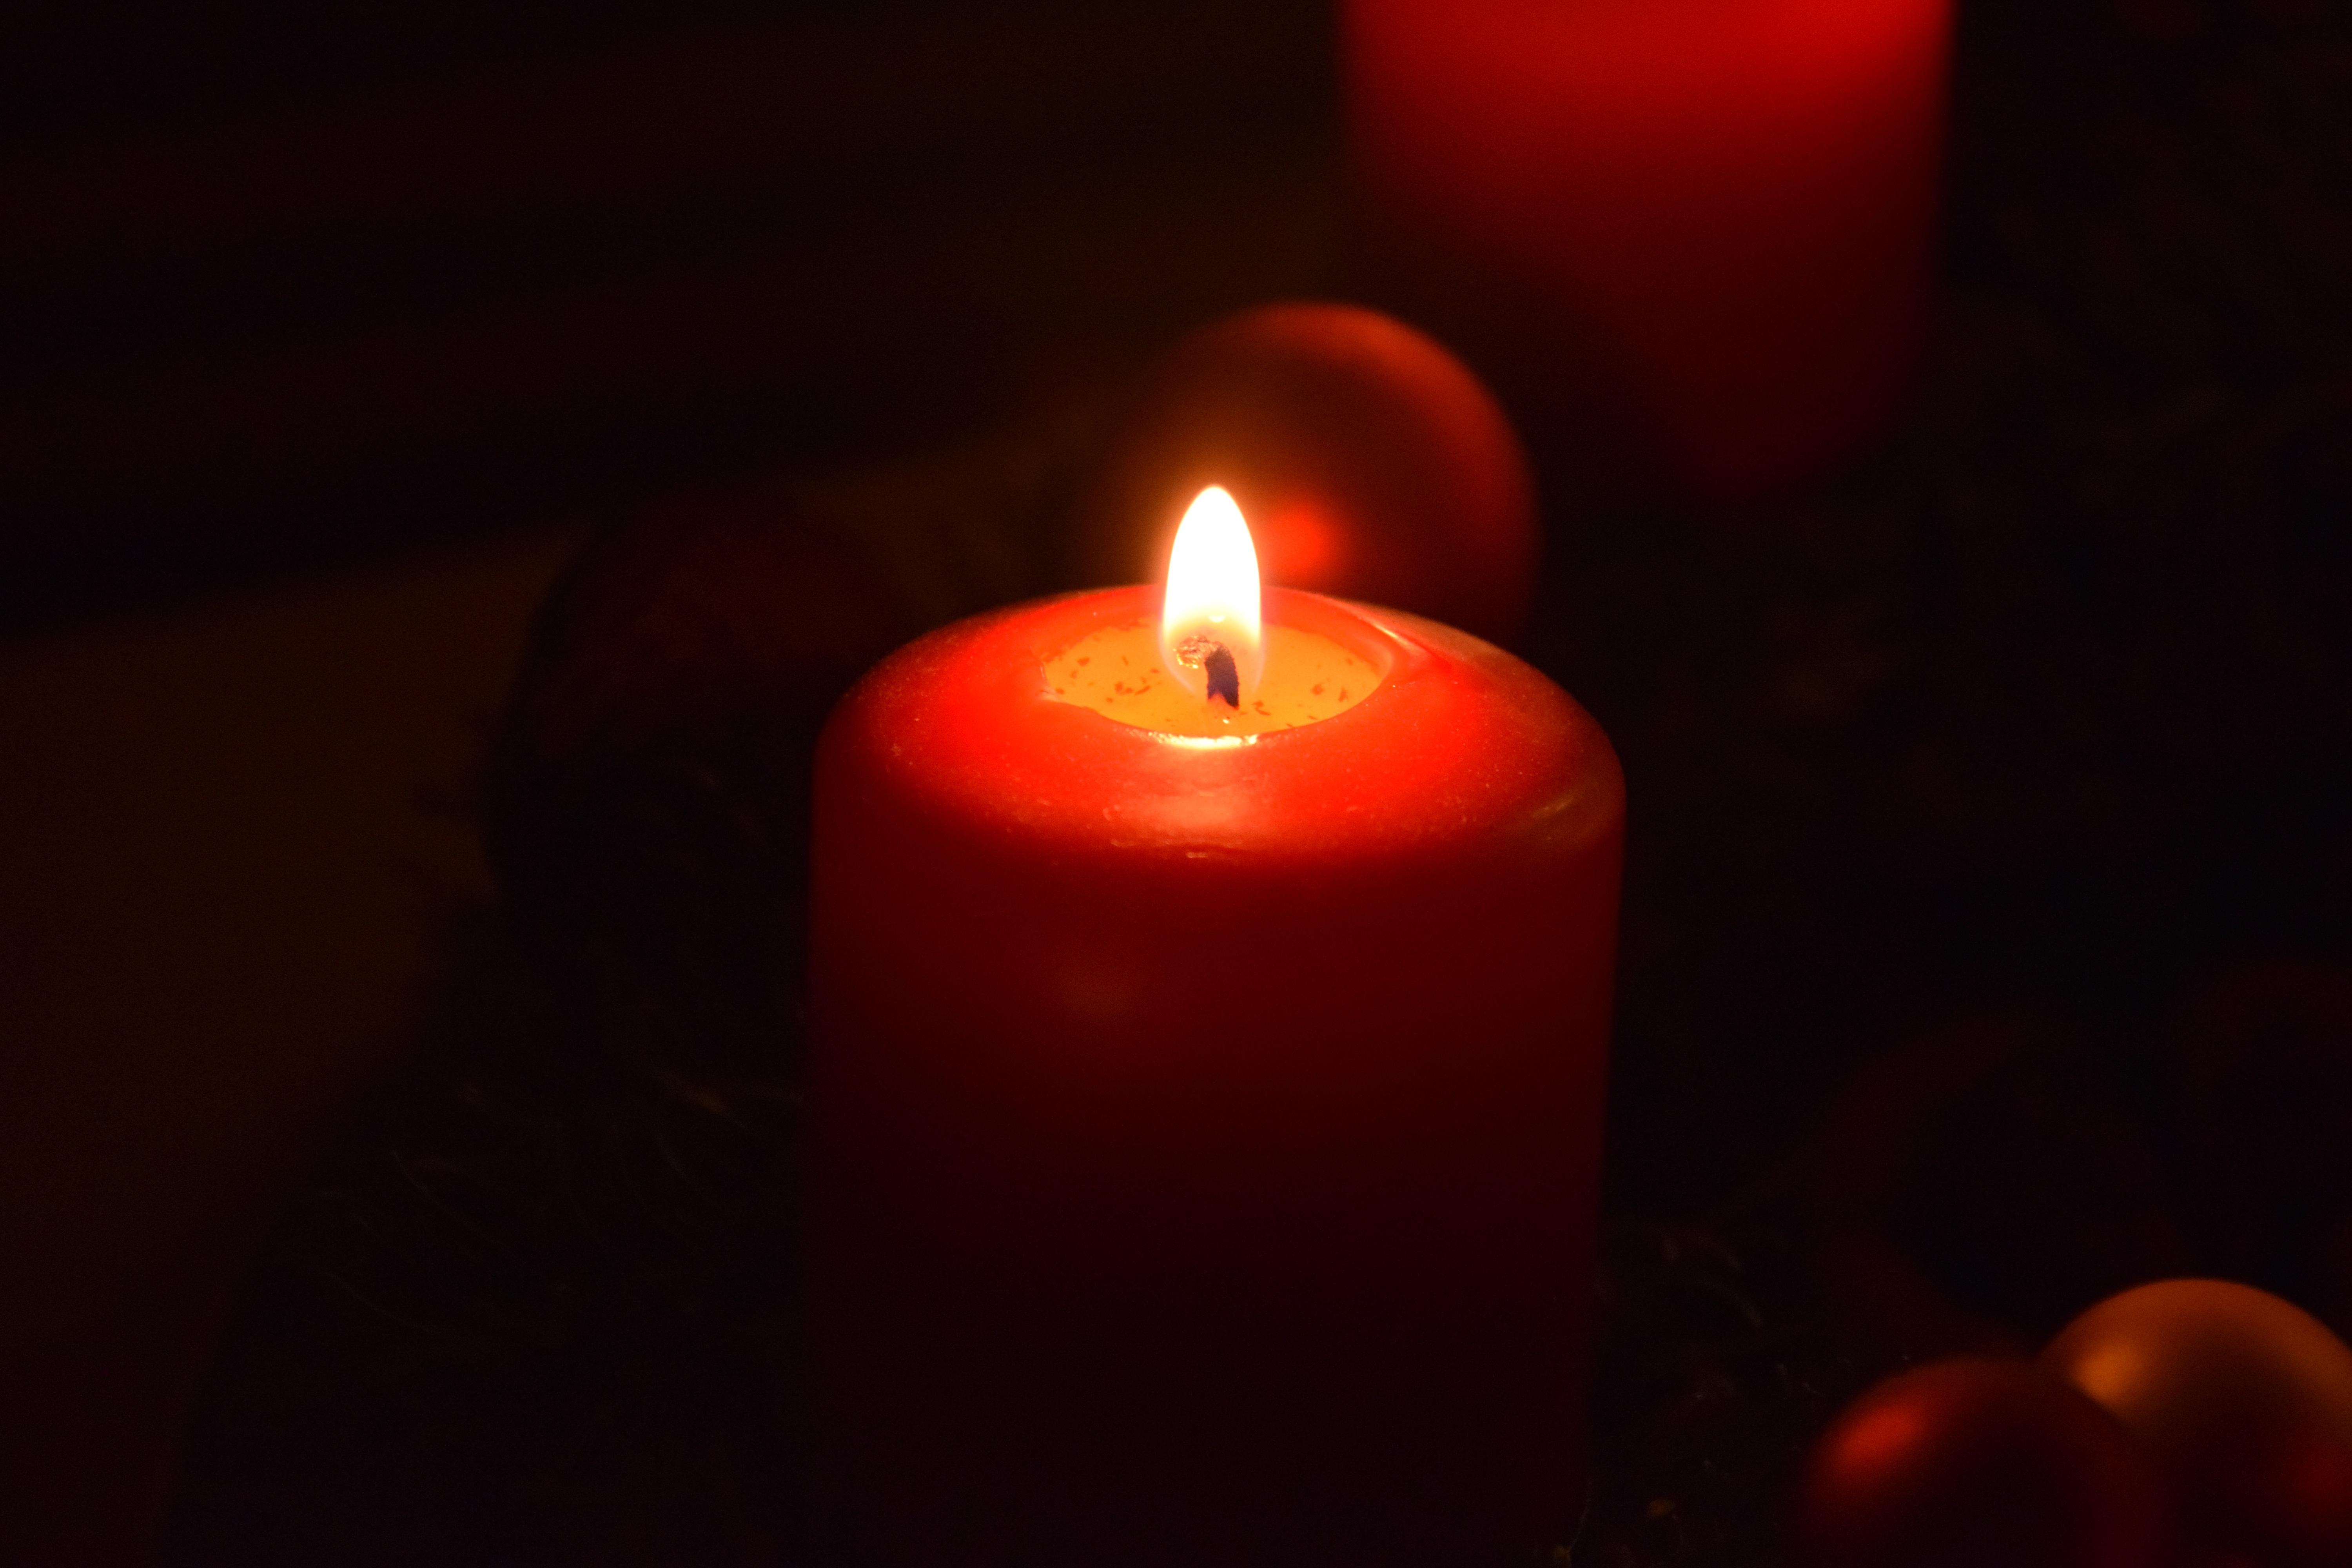
light, petal, red, flame, darkness, candle, christmas, lighting, decor, advent, christmas decoration, candlelight, flameless candle